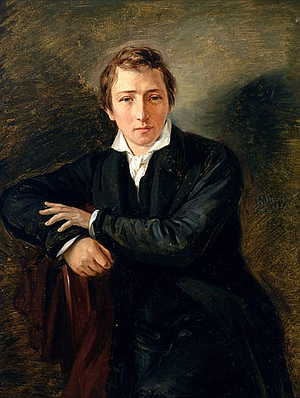
La rue Henri-Heine est une voie publique du 16ᵉ arrondissement de Paris, en France.